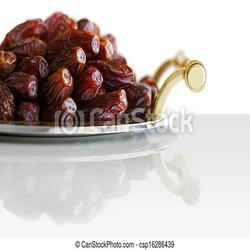
Label: Dates